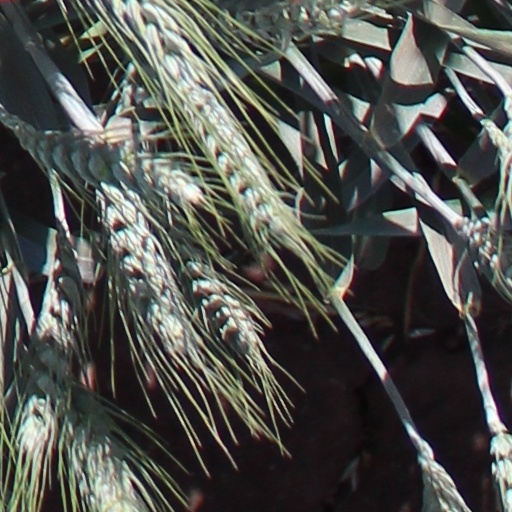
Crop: wheat